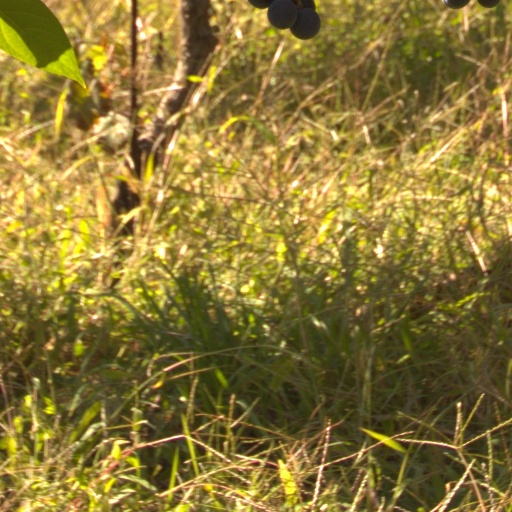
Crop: grape